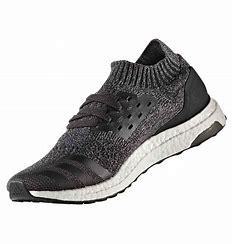
Brand: Adidas
Model: Ultraboost Uncaged